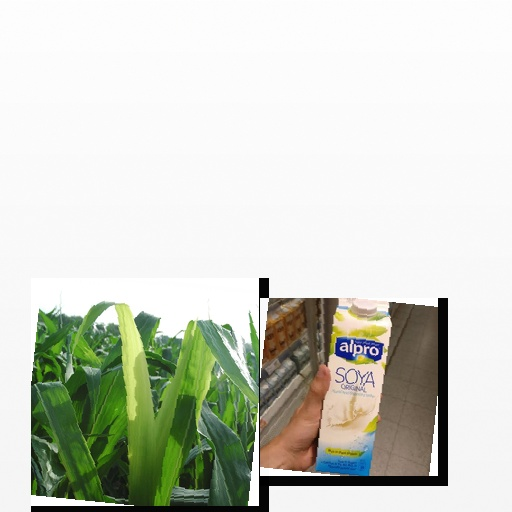
Food items: soy_milk, corn